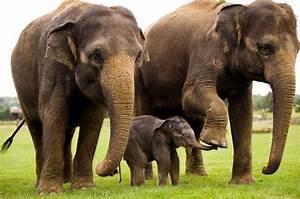
elephant